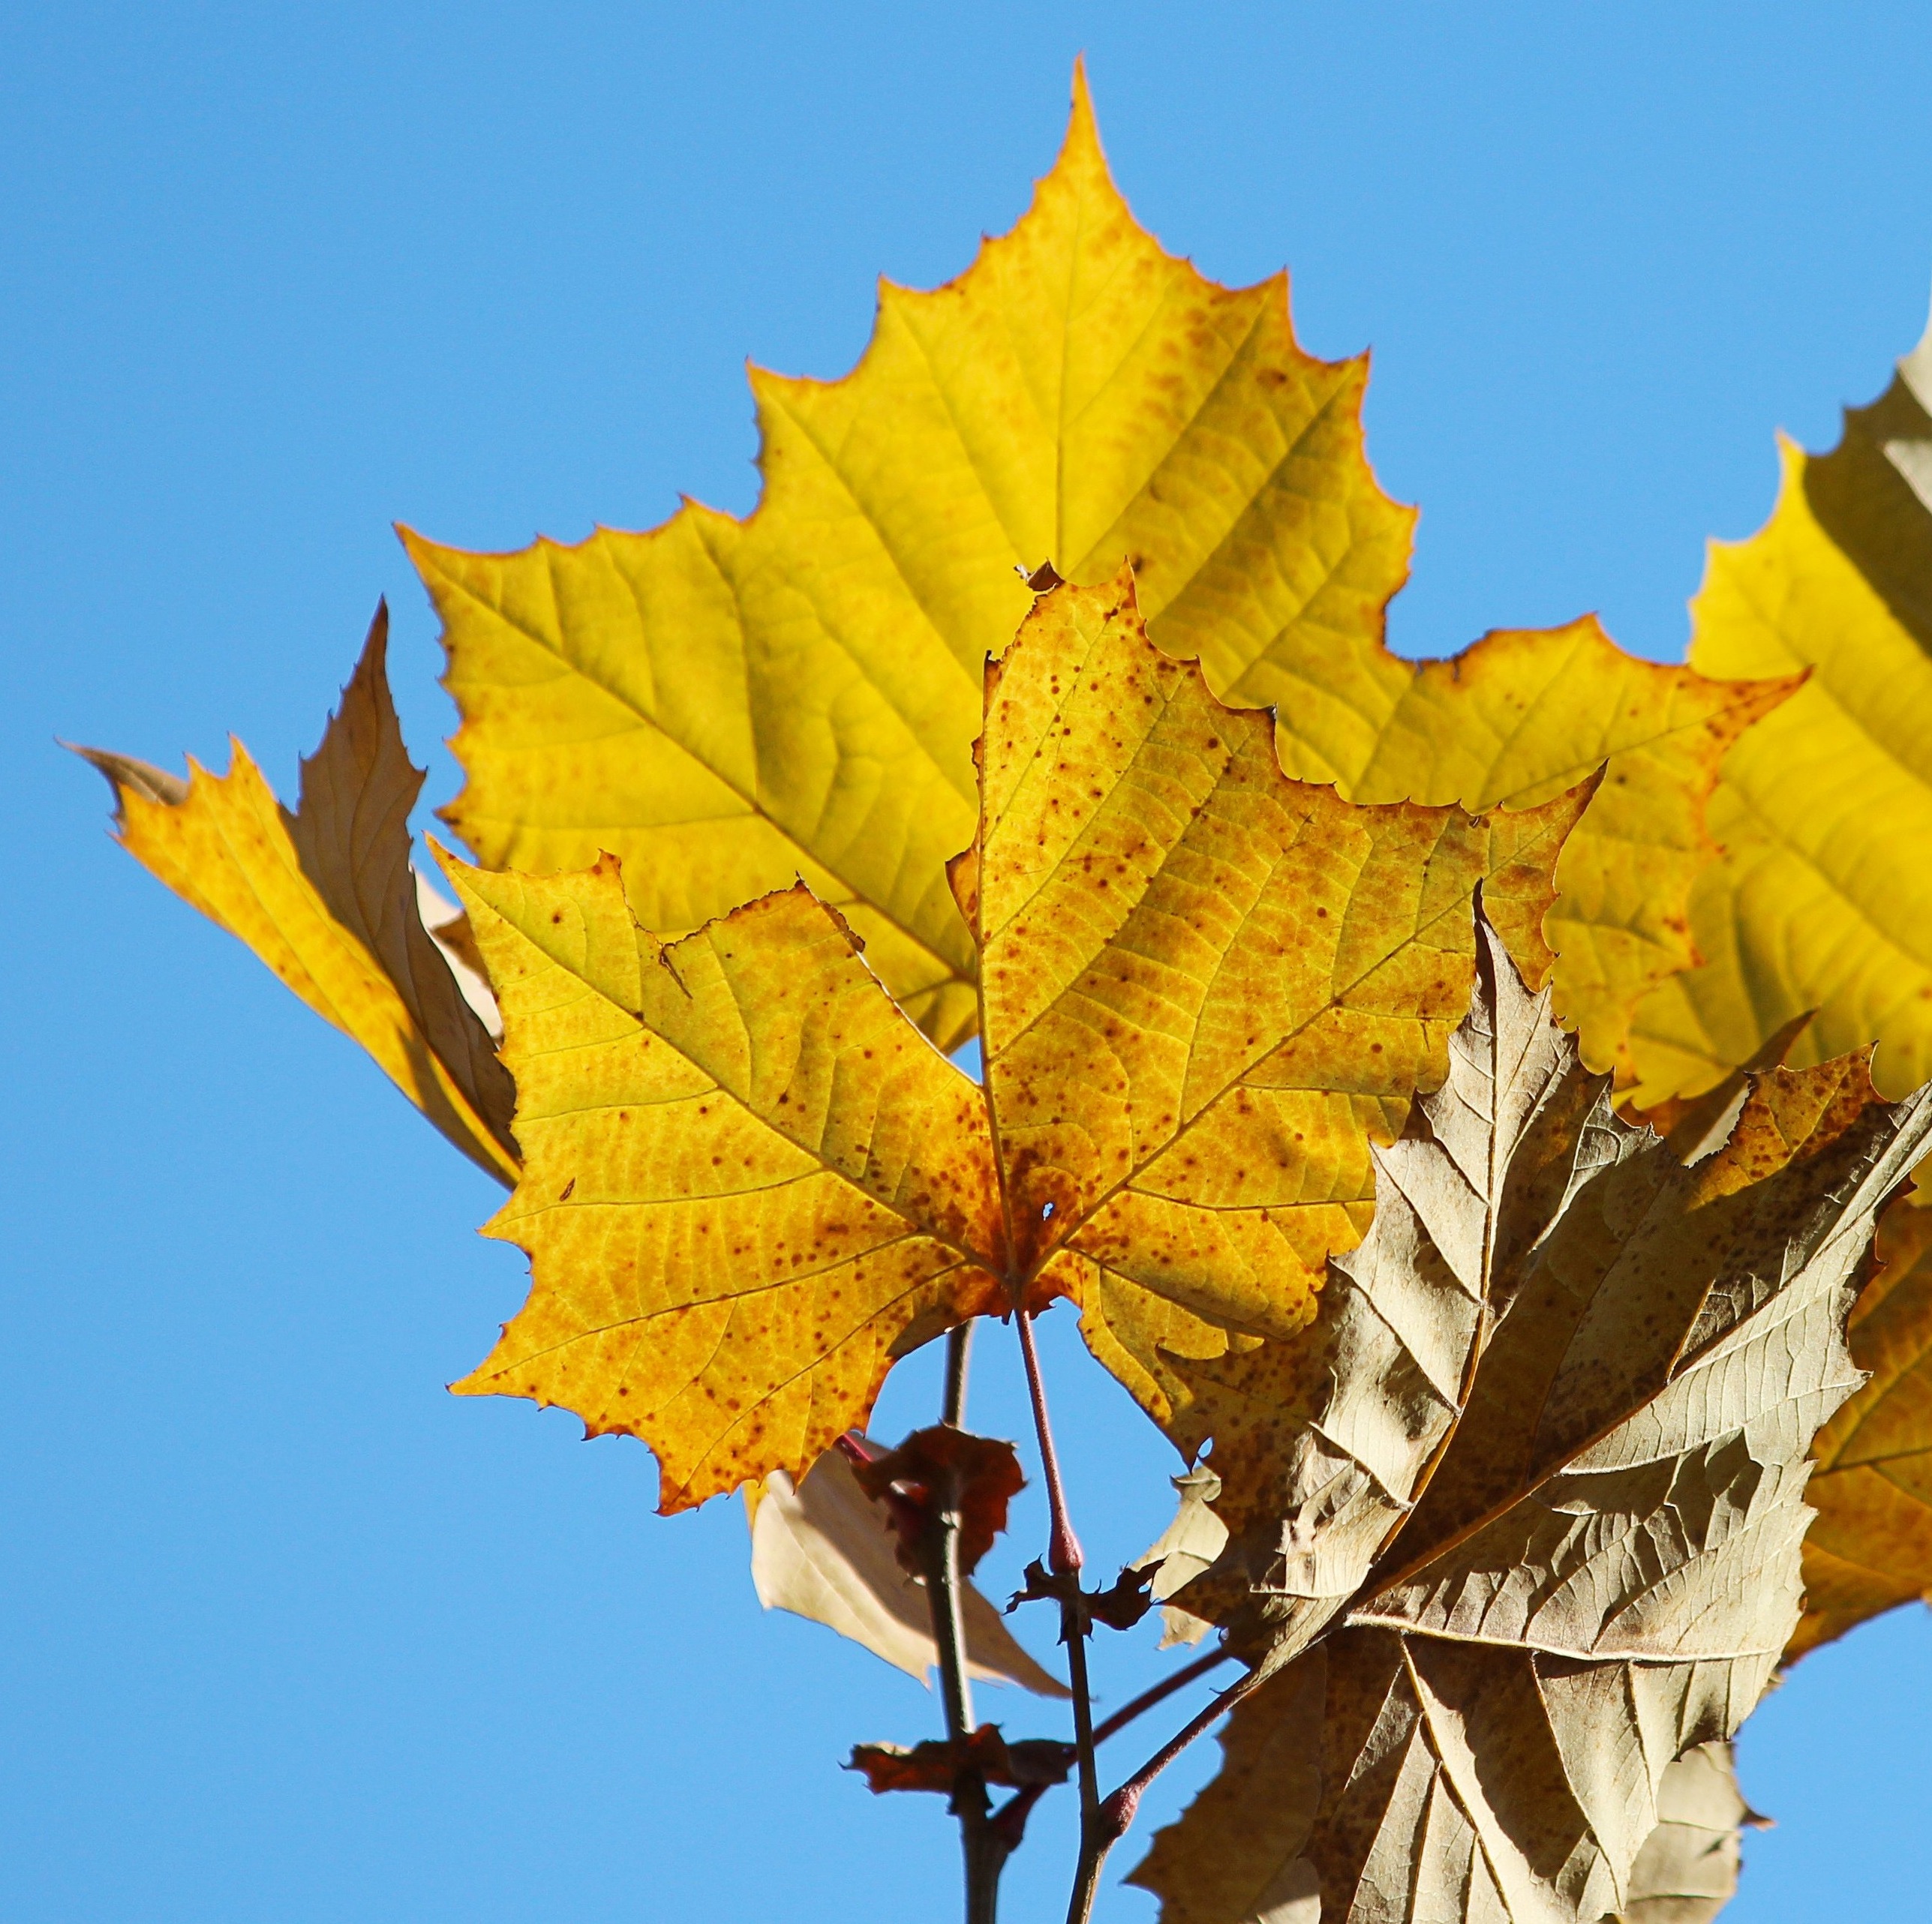
tree, branch, plant, sunlight, leaf, fall, autumn, yellow, season, maple tree, maple leaf, leaves, sycamore, yellow leaf, flowering plant, maidenhair tree, big leaf, woody plant, land plant